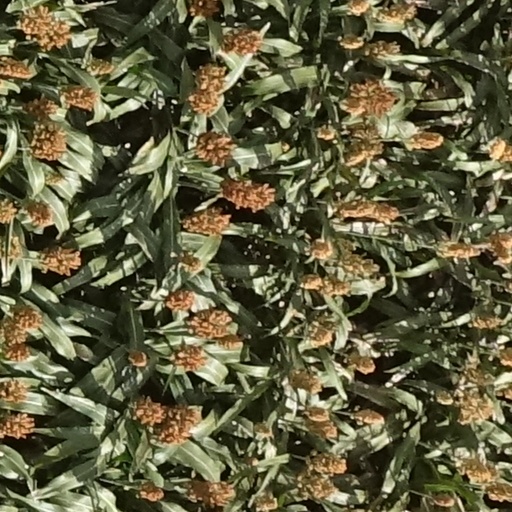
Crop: sorghum